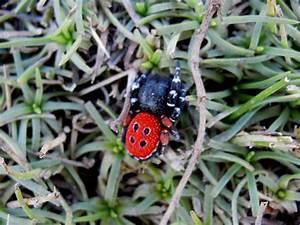
spider